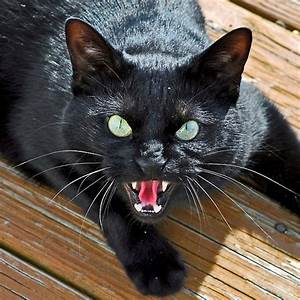
Label: gatto